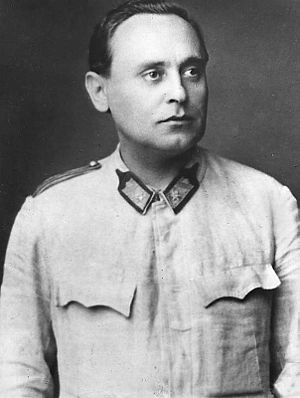
Ferenc Szálasi
Ferenc Szálasi var en ungarsk fascistisk politiker. Han var Ungarns regeringsleder fra 1944 til 1945.